Robert Templeton

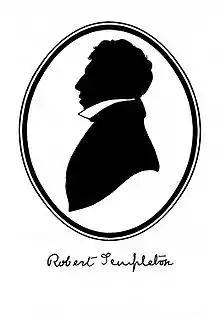
Silhouette of Robert Templeton

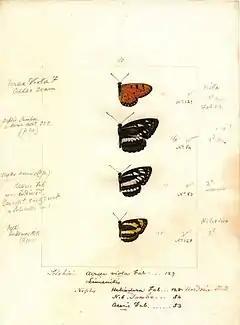
A watercolour plate by Robert Templeton illustrating Sri Lankan butterflies

Robert Templeton was the son of the botanist John Templeton, and was educated in the Belfast Academical Institution, which was in part his father's creation. In 1821 he left Ireland for Edinburgh, Scotland to study medicine. Following graduation, he practised in the university hospital. In the same year he became a Member of the Belfast Natural History Society. In 1833, on 6 May, he was commissioned as Assistant Surgeon in the Royal Artillery, initially stationed at the Royal Artillery Barracks, Woolwich, close to London, England.